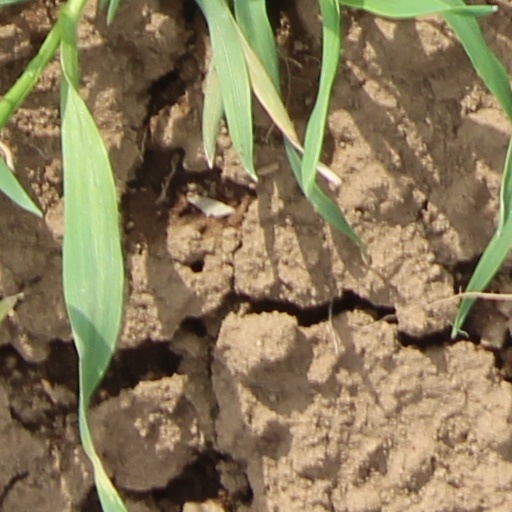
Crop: wheat